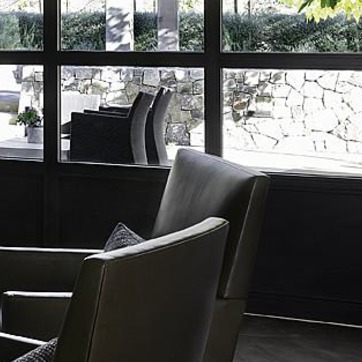
Material: leather